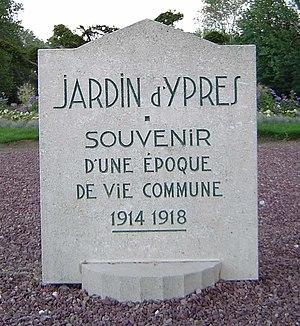
Photo prise par moi-même le 19 juillet 2006
Espace vert au Touquet-Paris-Plage répertorie, outre la forêt et son histoire, les jardins, parcs et squares du territoire du Touquet-Paris-Plage, commune française située dans le département du Pas-de-Calais en région Hauts-de-France.
Ypres est une ville de Belgique située en Région flamande, chef-lieu d'arrondissement en province de Flandre-Occidentale.